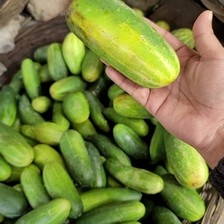
Label: cucumber